Kondazhy

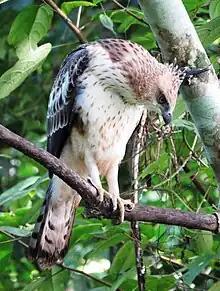
Hawk Eagle found at Mayannur

Kondazhy is a Grama Panchayat & village in Thrissur district in the state of Kerala, India.